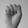
ASL letter: S